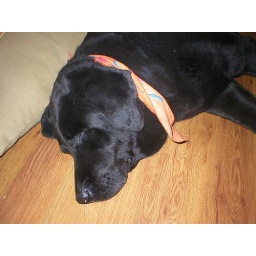
...on the floor beside the bed was Bo.